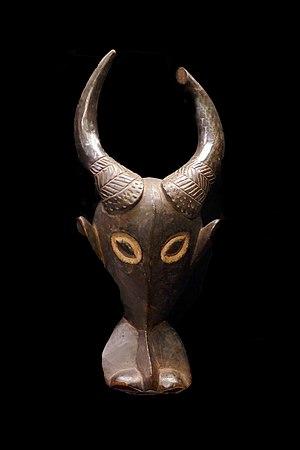
Masque yanthum Population Babanki Cameroun, Province du Nord-Ouest Babanki-Tungo, plaine de Ndop 19e-20e s. Bois, pigments, dont kaolin Musée du Quai Branly Legs Docteur Pierre Harter N° d'inventaire
Les Babanki sont un peuple d'Afrique centrale présent au Cameroun dans la Région du Nord-Ouest. Ils sont proches des Bafut.